Mike Scott (basketball)

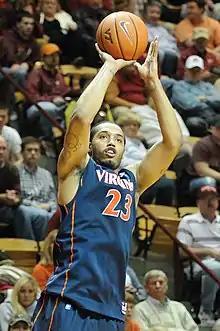
Scott with Virginia in February 2012

After a solid first three years in which he led the Virginia Cavaliers in rebounding as a sophomore and junior, Scott appeared poised for a breakout year in 2010–11. He began the year averaging 15.9 points and 10.2 rebounds in the team's first ten games. But Scott's season ended early as he suffered an ankle injury and underwent season-ending surgery.